Jean Moulin

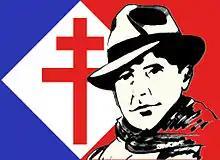
Drawing of Jean Moulin based on the iconic photograph with a fedora and scarf and a cross of Lorraine in the background.

It has also been suggested, principally in Marnham's biography, that Moulin was betrayed by communists. Marnham points the finger specifically at Raymond Aubrac and possibly his wife, Lucie. He alleges that communists at times betrayed non-communists to the Gestapo and that Aubrac was linked to harsh actions during the purge of collaborators after the war. In 1990, Barbie, by then "a bitter dying Nazi", named Aubrac as the traitor. To counteract the accusations levelled at Moulin, Daniel Cordier, his personal secretary during the war, wrote a biography of his former leader. In April 1997, Vergès produced a "Barbie Testament", which he claimed that Barbie had given him ten years earlier and purported to show the Aubracs had tipped off Barbie. It was timed for the publication of the book "Aubrac Lyon 1943" by Gérard Chauvy, who meant to prove that the Aubracs were the ones who informed Barbie about the fateful meeting at Caluire on 21 June 1943. On 2 April 1998, following a civil suit launched by the Aubracs, a Paris court fined Chauvy and his publisher, Albin Michel, for "public defamation". In 1998, the French historian Jacques Baynac, in his book "Les Secrets de l'affaire Jean Moulin", claimed that Moulin was planning to break with de Gaulle to recognise General Giraud, which led the Gaullists to tip off Barbie before that could happen.